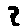
Label: 2